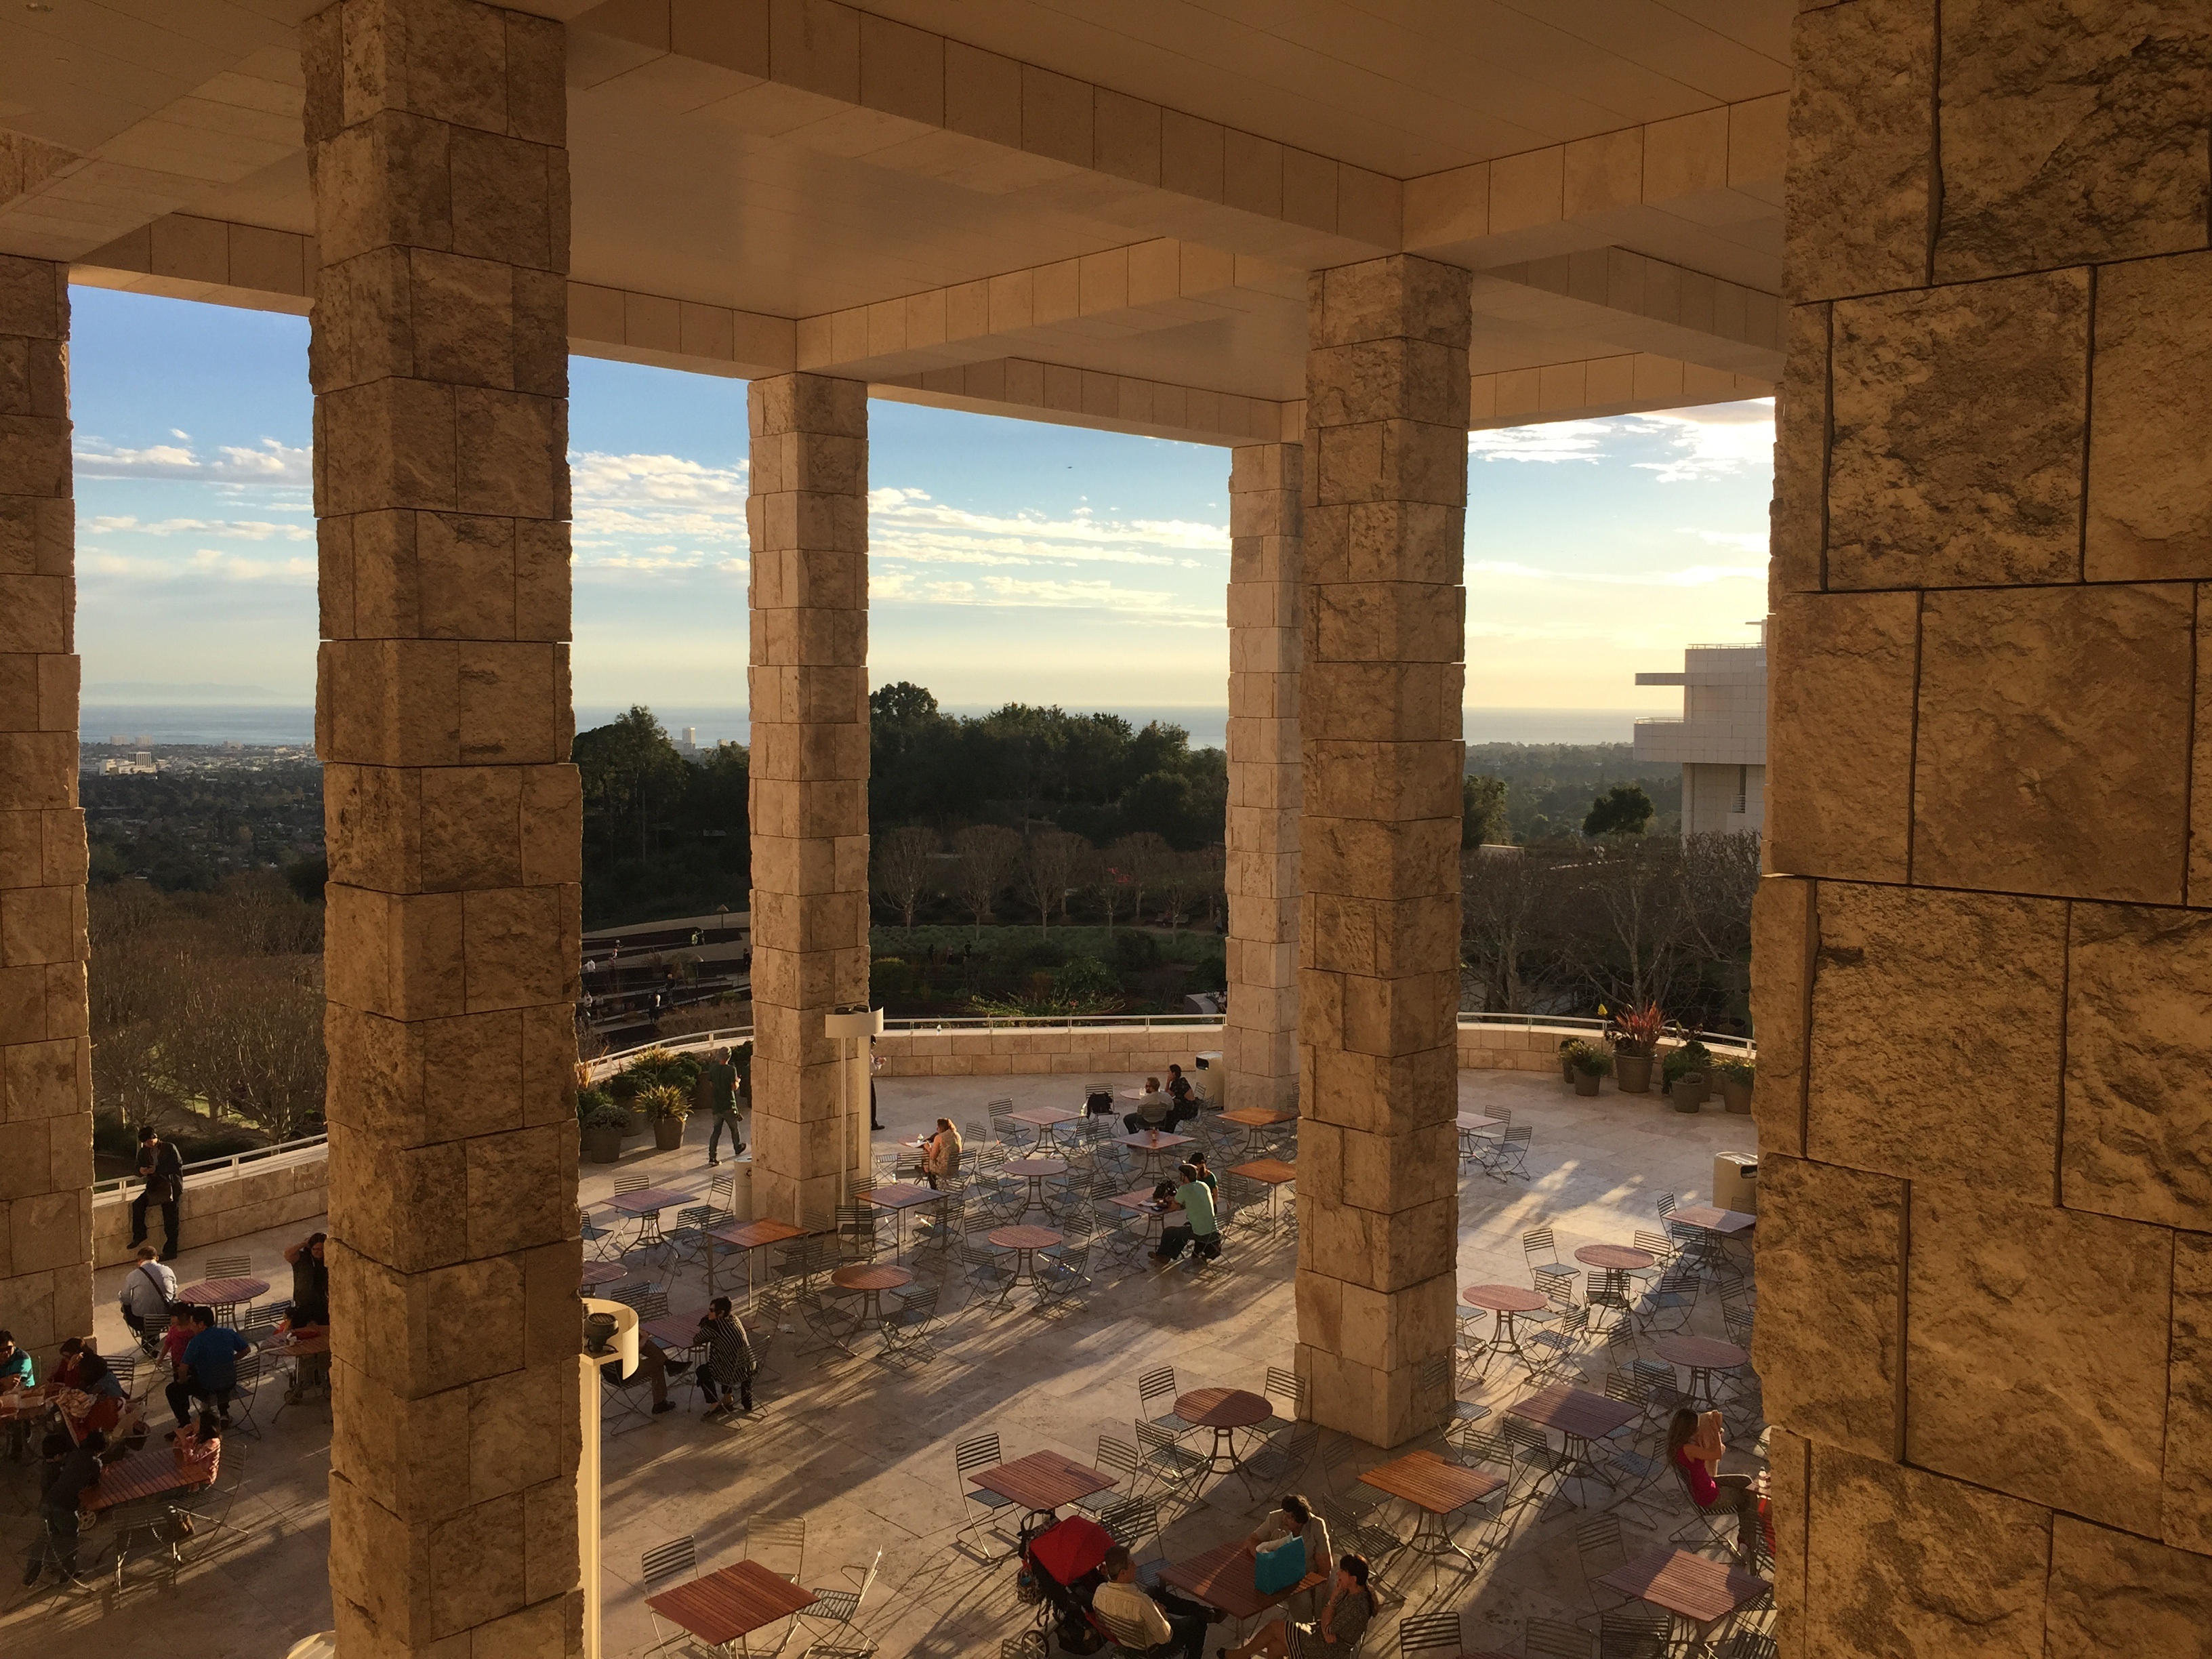
architecture, structure, arch, column, ruins, tourist attraction, estate, screenshot, ancient history